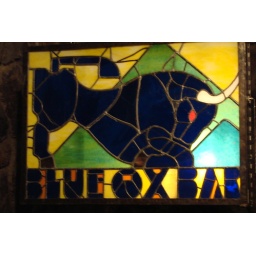
Stain glass window in the lodge